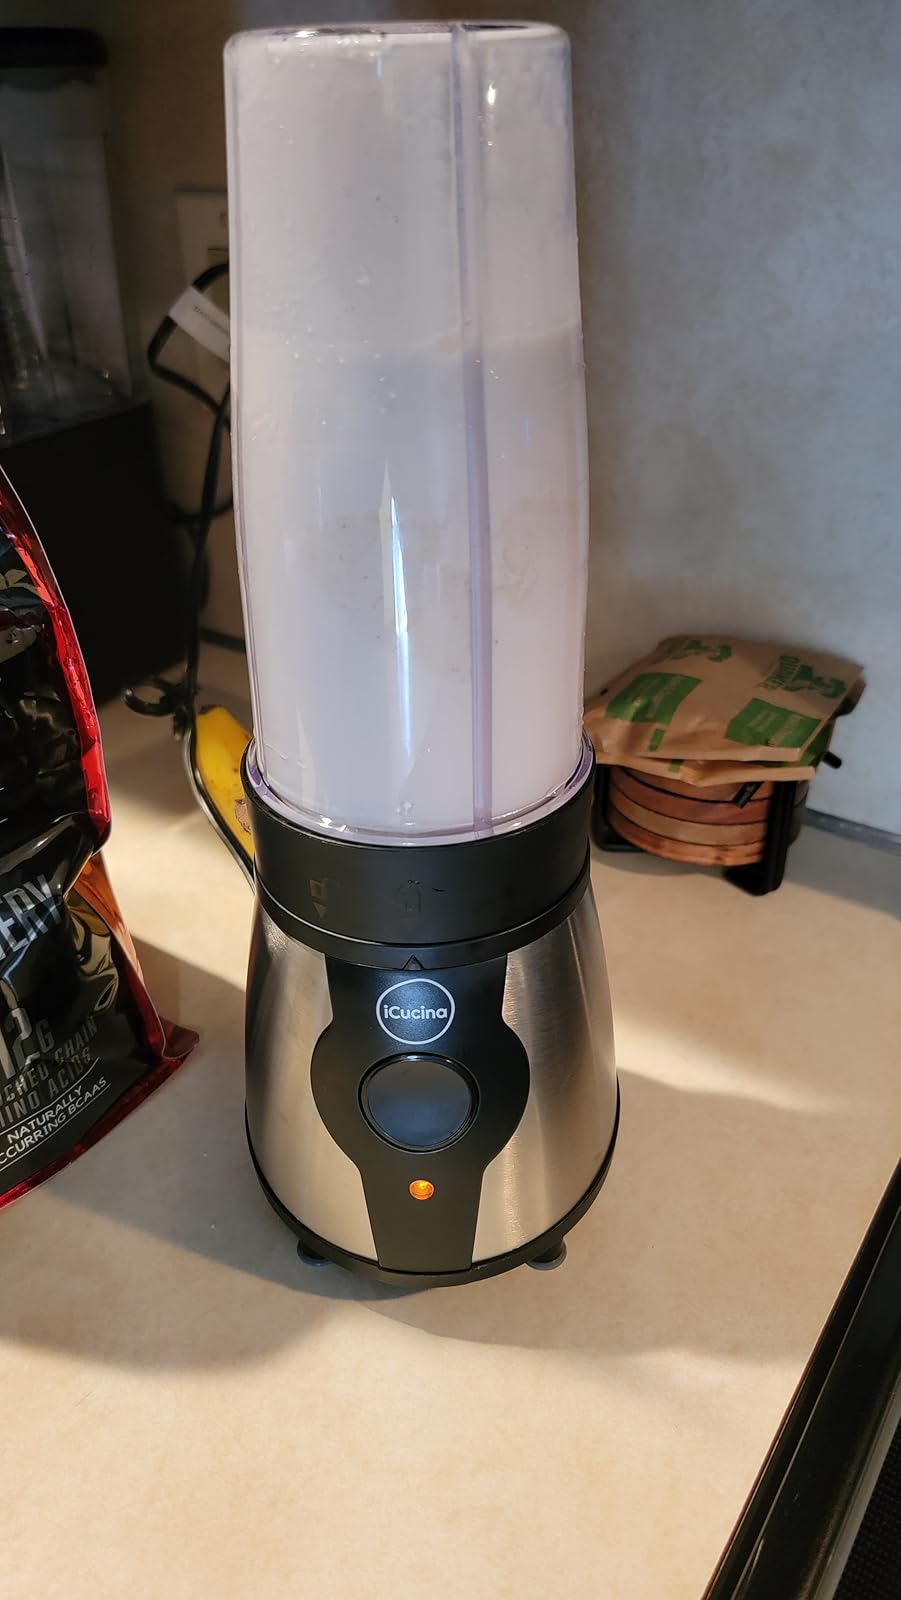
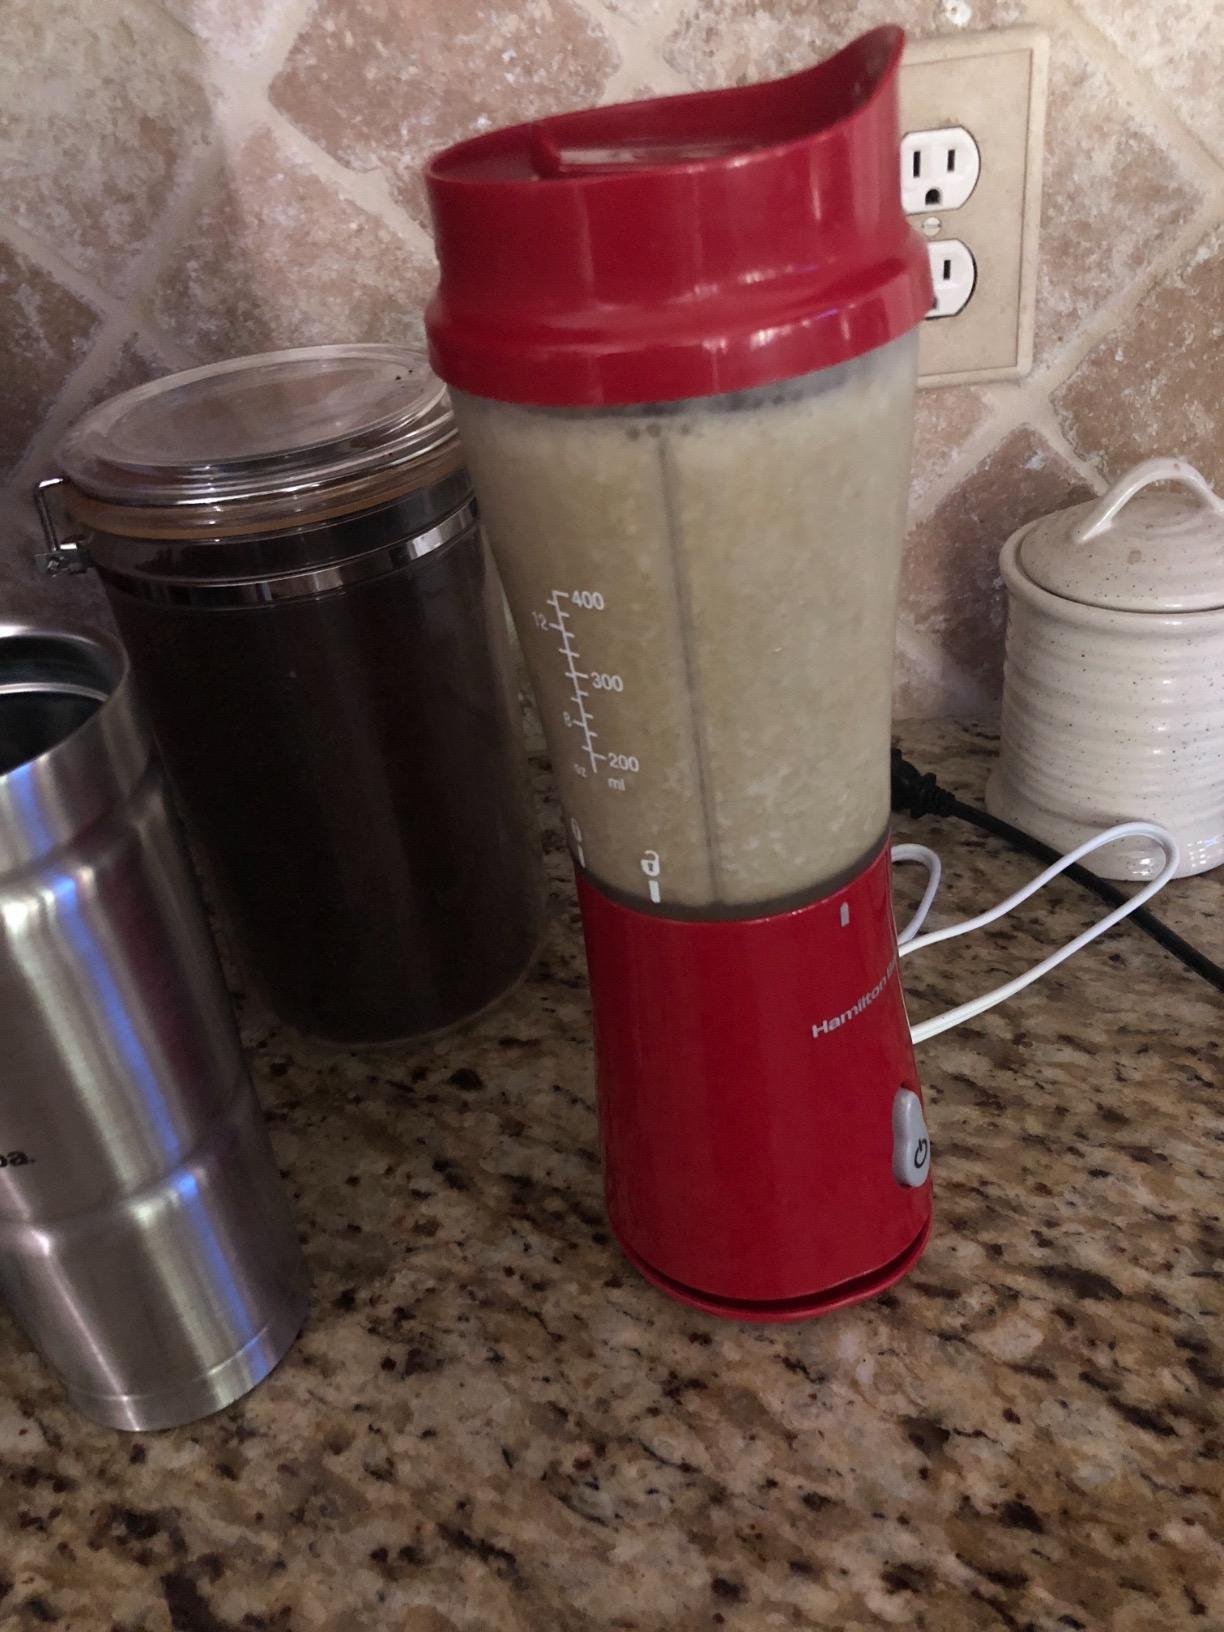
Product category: items_blender
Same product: no